Question: How many men are in the photo?
Tambaya: Nawane adadin maza a cikin hoton?
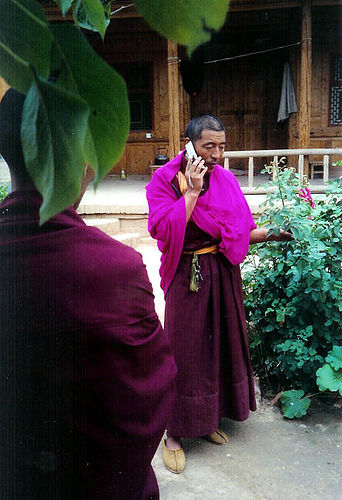
Answer: Two.
Amsa: Biyu.